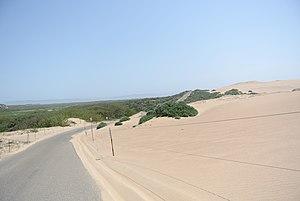
Guadalupe-Nipomo Dunes est le plus grand système de dunes restant au sud de San Francisco et le deuxième plus grand de l'État américain de Californie. Il englobe 29 km de littoral sur la côte centrale de la Californie et s'étend du sud du comté de San Luis Obispo au nord du comté de Santa Barbara.